Alphonse Dugenne

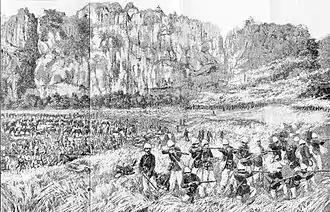
The Bac Lé ambush

On June 23 1884, after the signing of the Tientsin Accord on June 3, Dugenne led a column of 799 French troops towards Langson. He encountered several thousand Chinese troops who opposed his passage. Dugenne sent a parliamentarian bearing a letter announcing that, having no order, he asks the commander of the French column to have one given to him by Peking.